MG GT

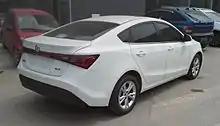
MG GT (rear).

In July 2014, MG extended its offer with a compact sedan called GT, which was developed on the basis of the MG 5 hatchback as its three-box version with a separate body styling. The car has avant-garde body styling, with aggressively shaped headlights, as well as a gently sloping roofline towards the rear, crowned by a one-piece strip of lights extending the entire width of the body. In the passenger compartment, MG applied a more subdued design than in the case of the body, led by a massive central console dominated by a centrally located multimedia system display. It is equipped with an infotainment system, as well as connectivity with 3G, the internet and satellite TV, in addition to screen control, enabling operation via a button panel.